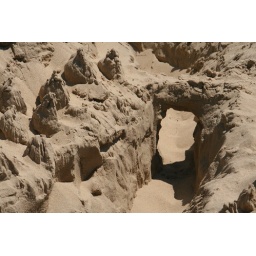
Sand sculptures at a sand sculpture building competition at the beach in Grand Haven.